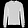
Label: Pullover